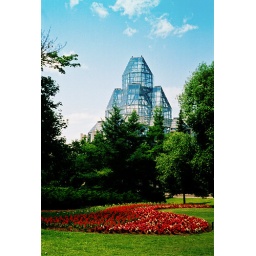
a castle in the sky